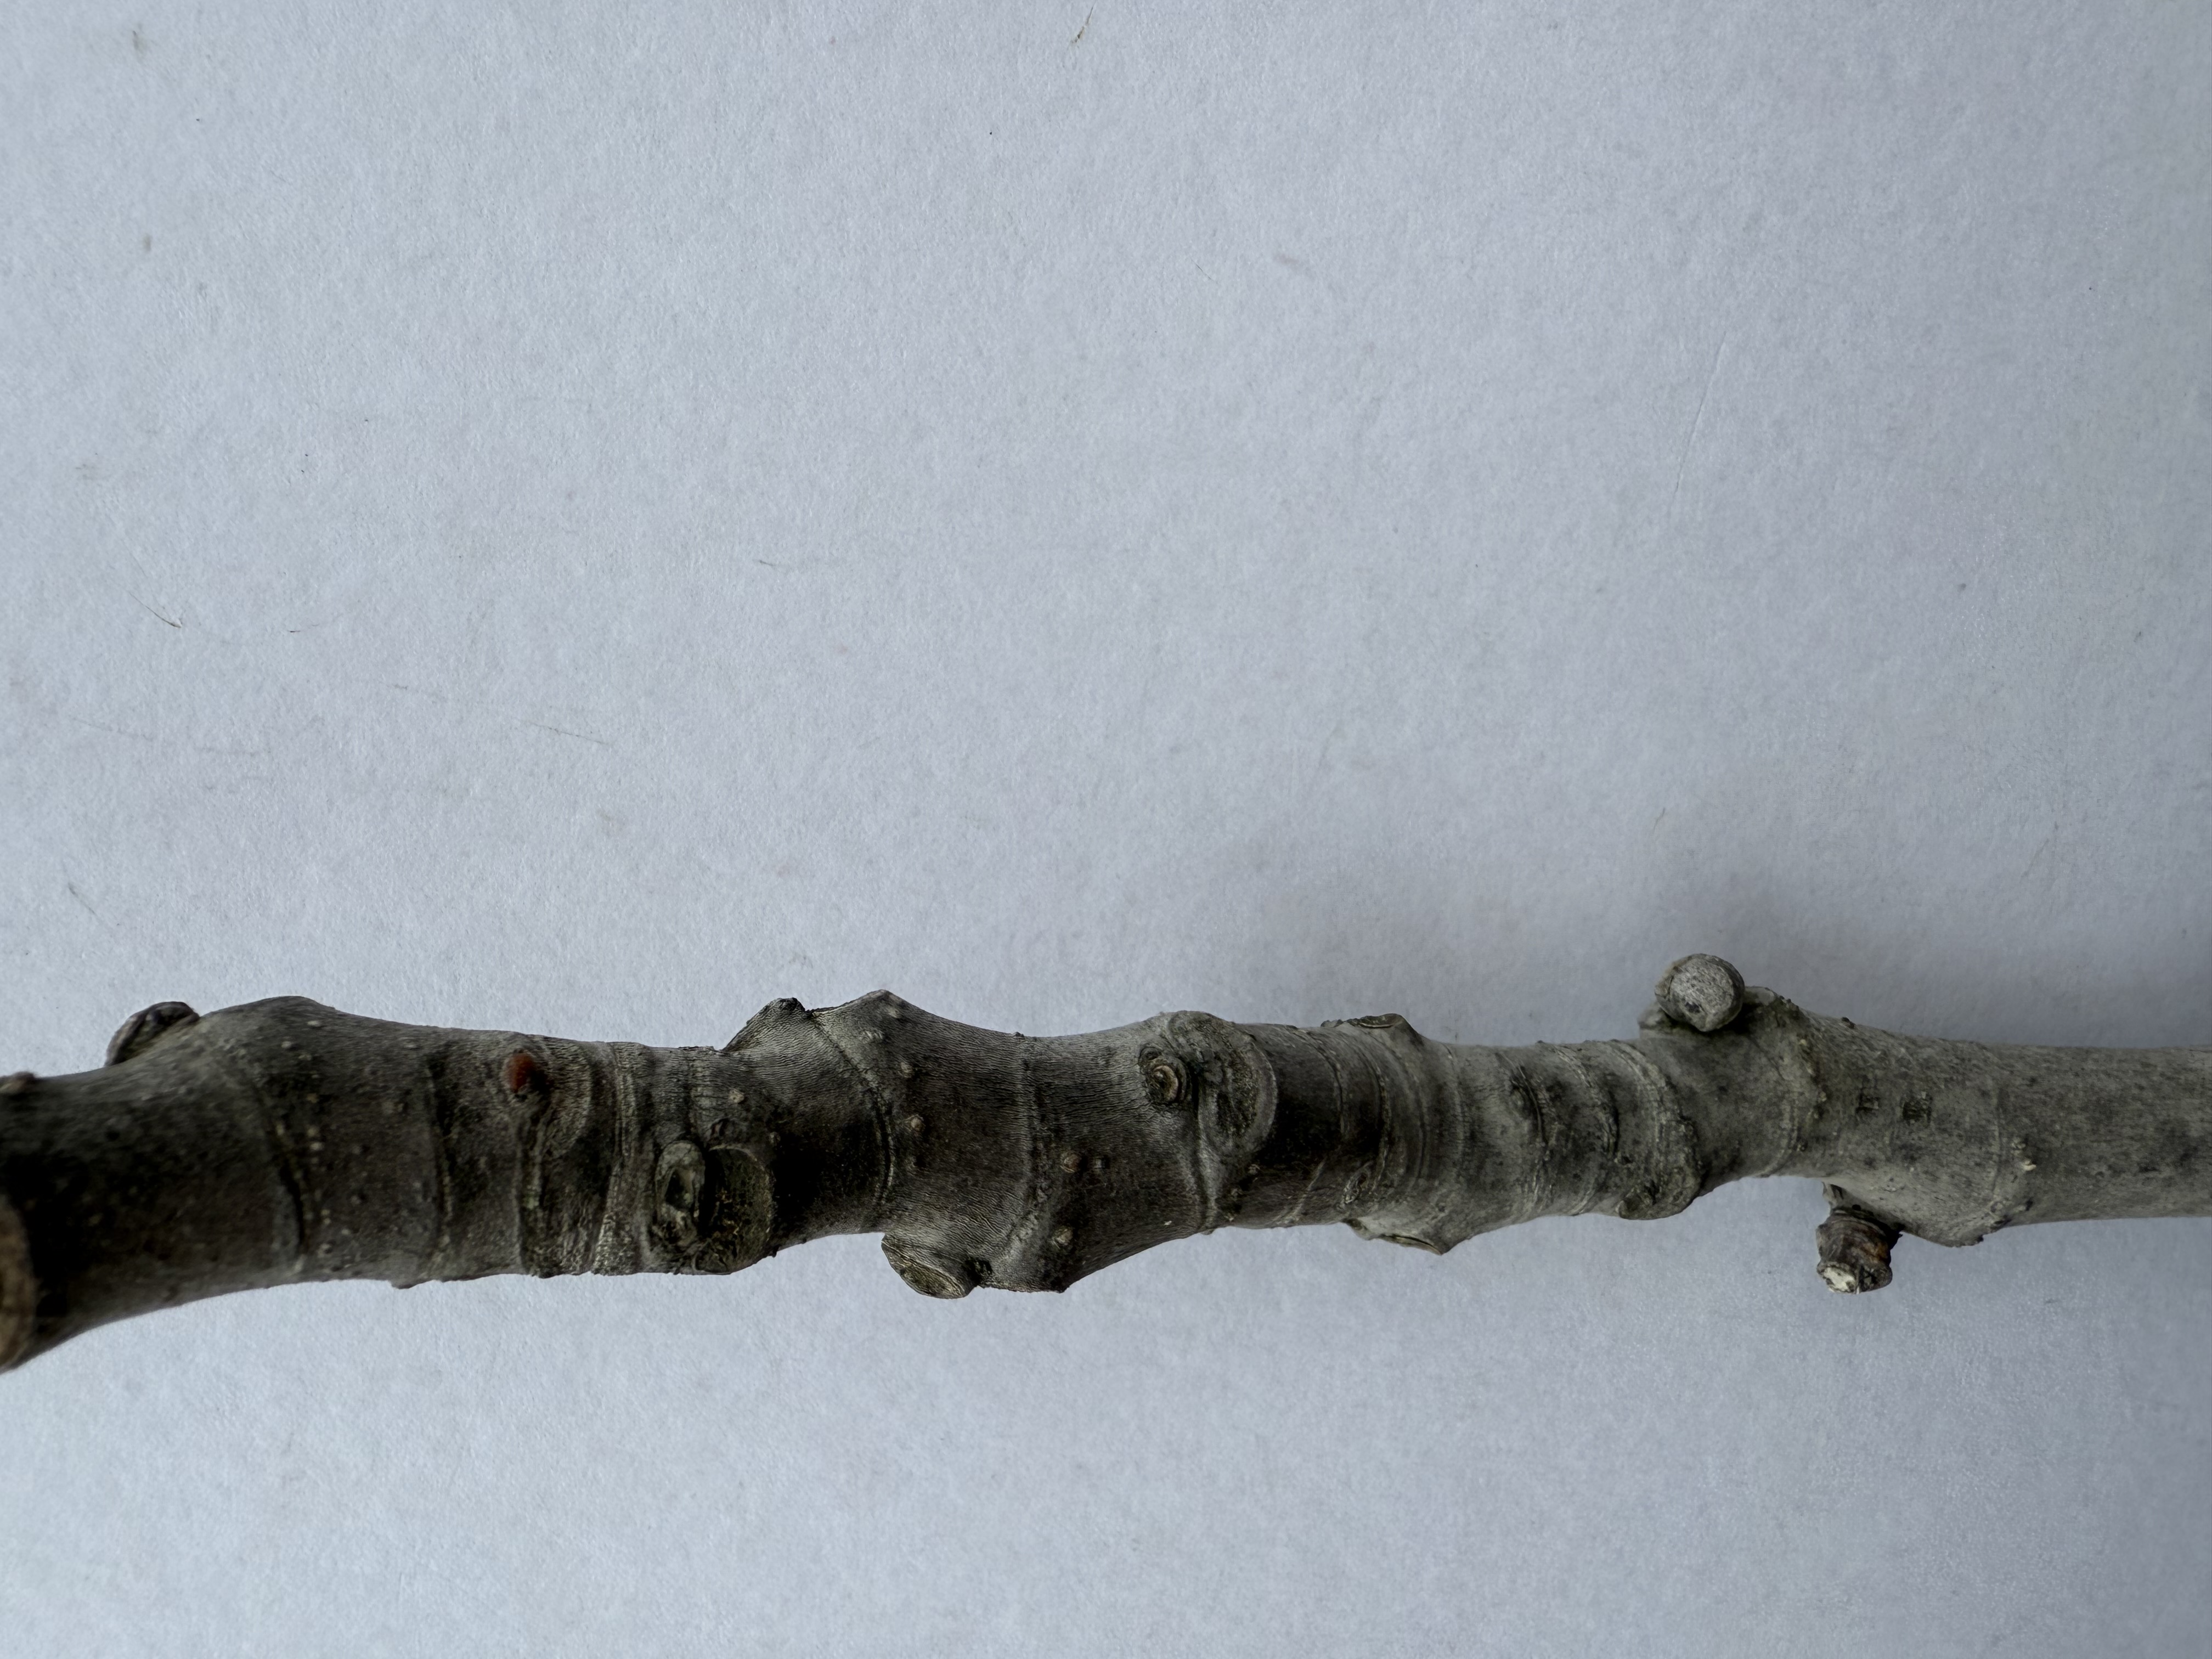
Variety: Patlican Fig